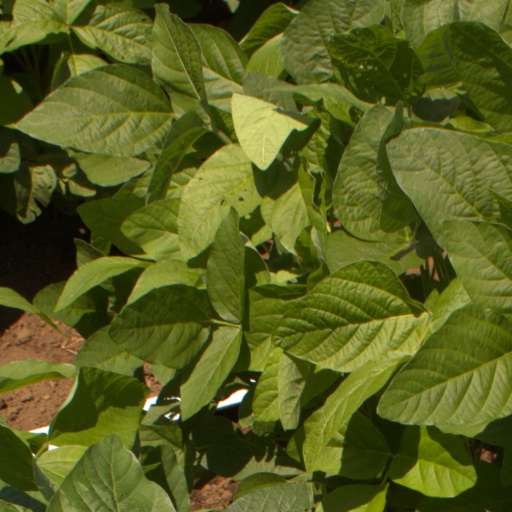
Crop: soybean